Prenzlauer Berg

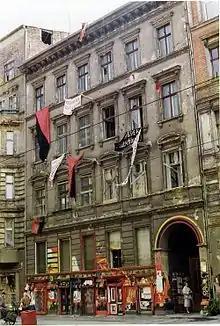
Kastanienallee Squat in 1990

In the interim between the peaceful revolution that brought down the wall in 1989 and the consolidation of a united Germany that began a year later, as many as 39 Wilhelmine apartment houses were occupied by squatters in Prenzlauer Berg alone. Focal points were the areas around Kastanienallee, Teutoburger Platz, and Helmholtzplatz (locally known as "LSD-Borough" for the initials of its three main thoroughfares Lychener- Schliemann- and Dunckerstraße). The first ones to move in were young grassroots activists from Prenzlauer Berg in search of radical democratic alternatives to the state-socialism of the GDR. They were soon joined by young anarchists from West-Berlin and other parts of Germany who set up collective projects ranging from bicycle workshops to community soup kitchens. Some of the squats contributed to the cultural life of the borough as they were venues for concerts, poetry slams, and underground movie screenings. They frequently came under attack by neonazi skinheads. While many squats were cleared out by the police by 1998, some inhabitants entered into contracts with the city and were able to stay on.